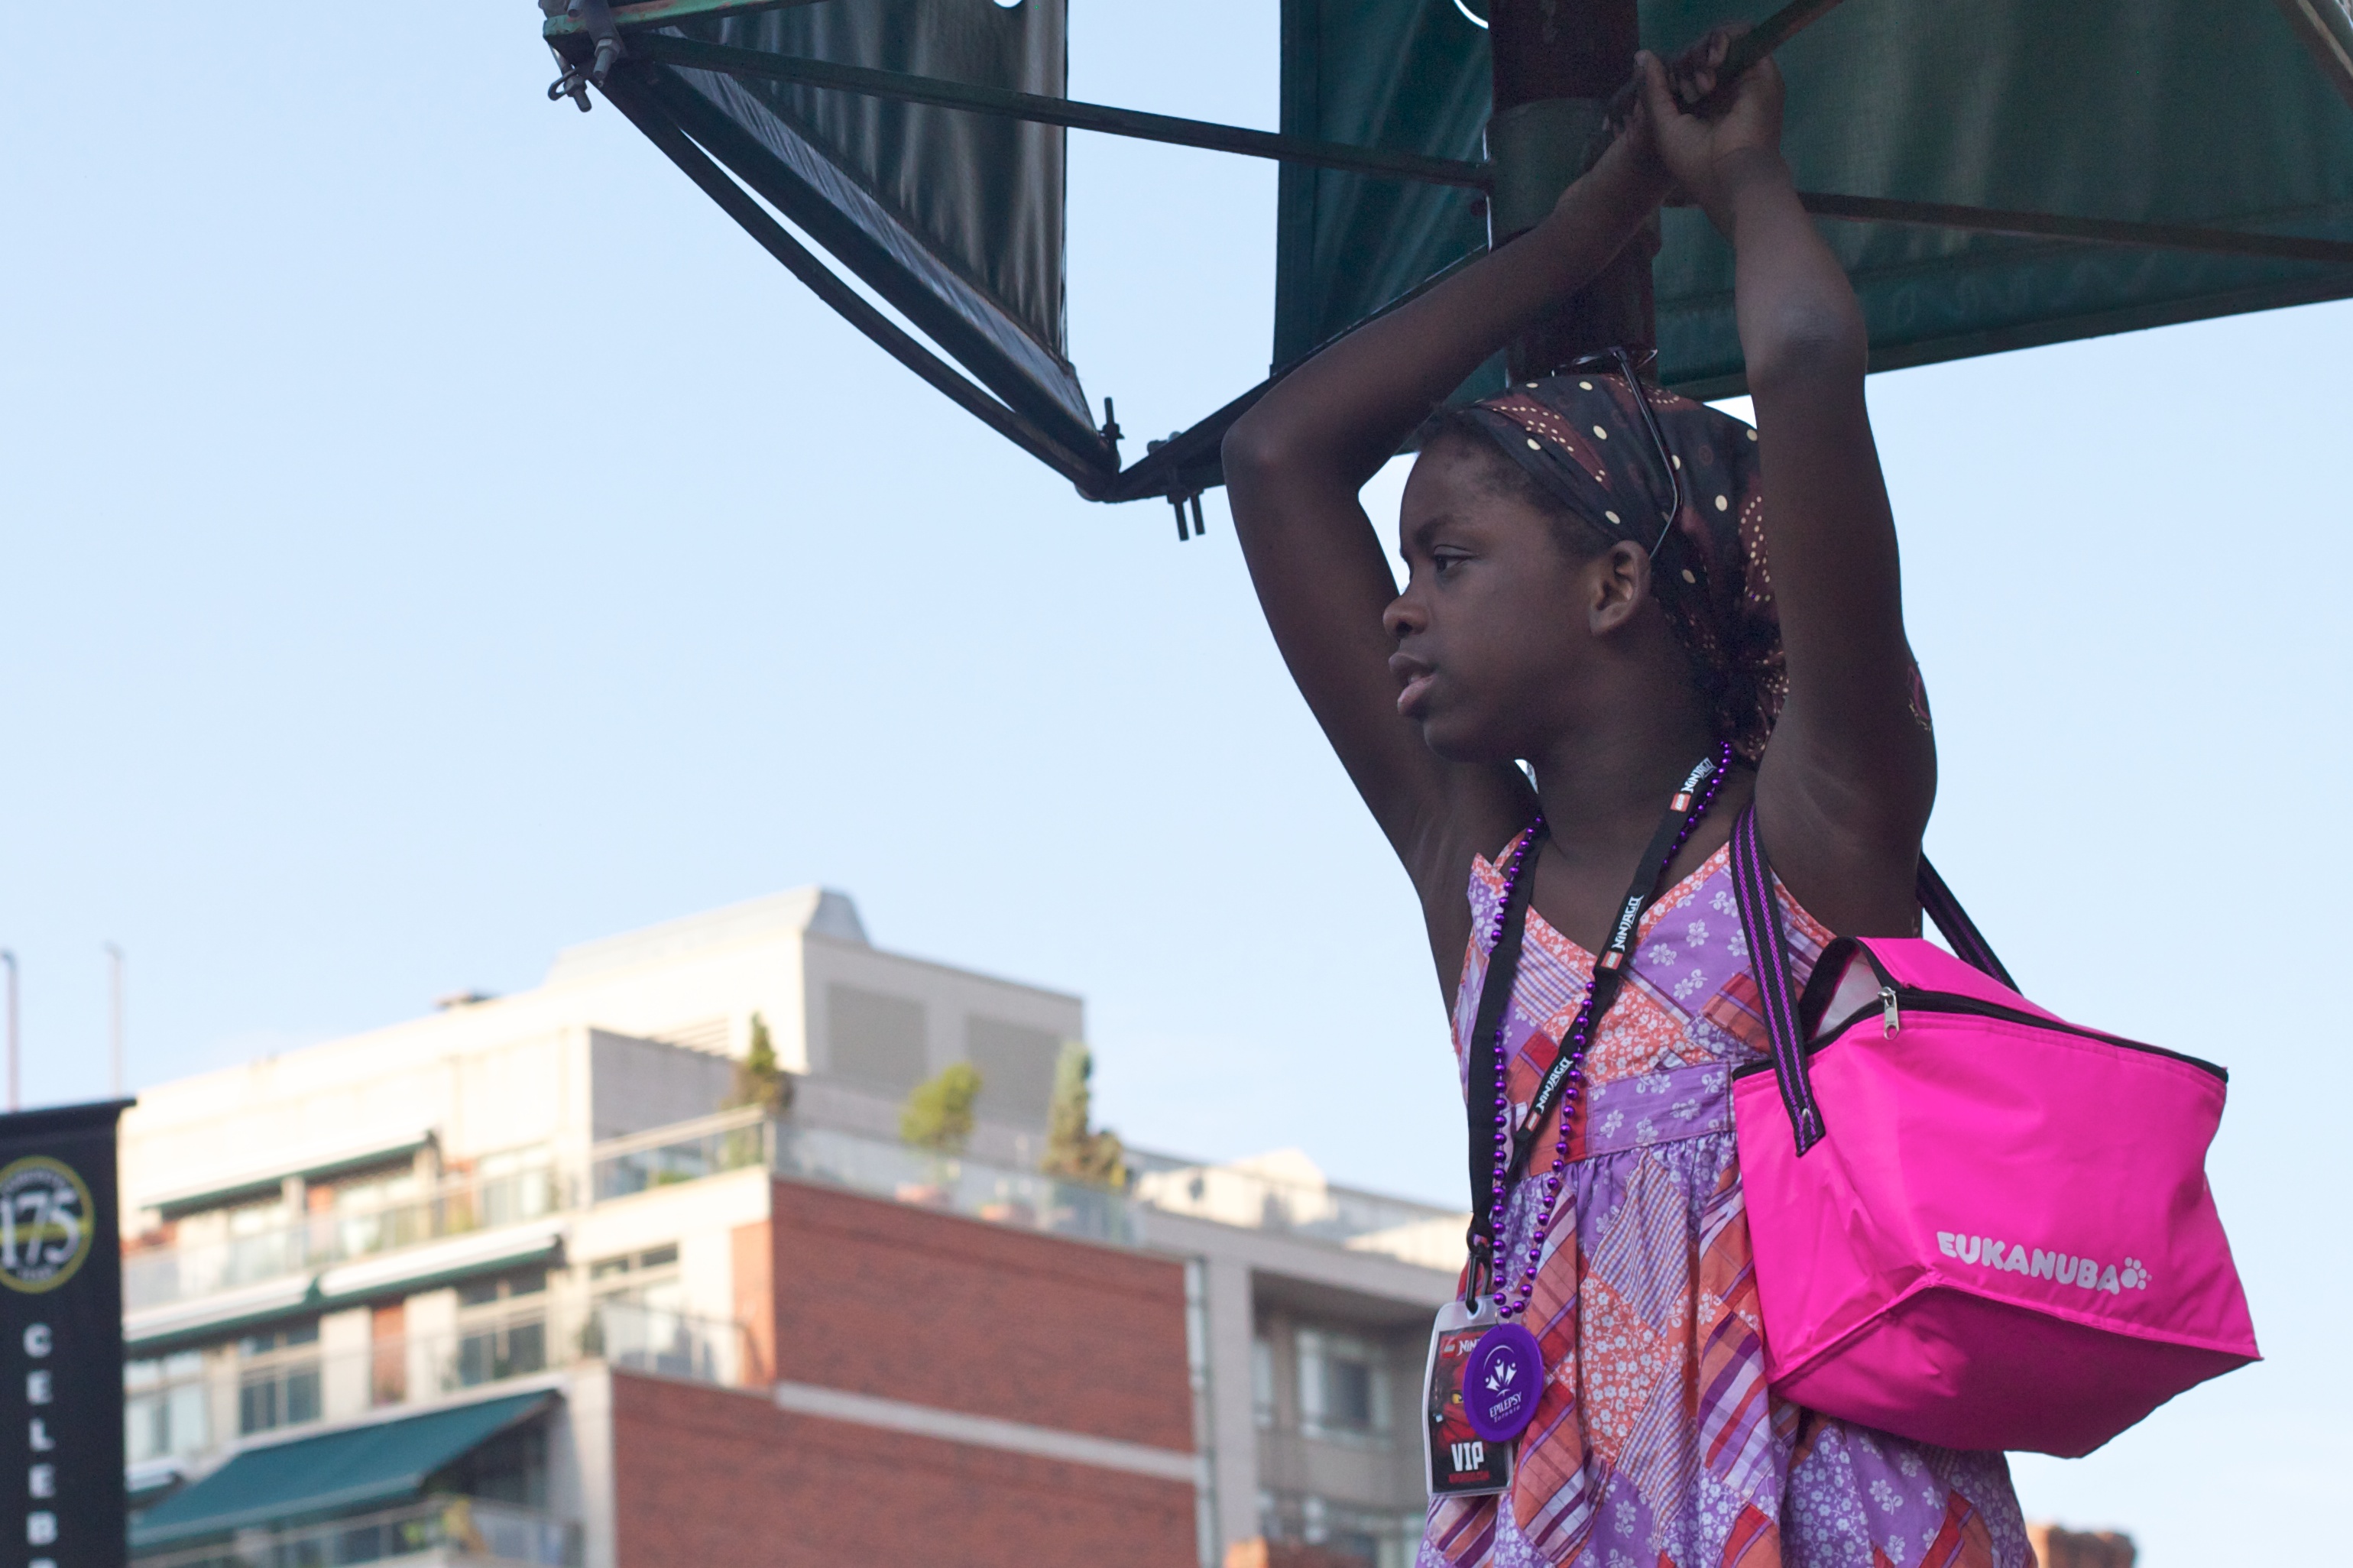
people, color, odyssey